Water supply and sanitation in Brazil

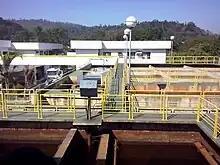
Water treatment plant of the Copasa ("Companhia de Saneamento de Minas Gerais") in Coronel Fabriciano, Minas Gerais.

Most state water and sewer companies are mixed public-private companies with the majority of shares owned by the respective state government. Three companies - Sabesp in São Paulo, Copasa in Minas Gerais and Sanepar in Paraná - have floated shares in the Brazilian stock market and one of them - Sabesp - also at the New York Stock Exchange. Two state company, Saneatins in Tocantins and Sabesp in São Paulo is majority-owned by the private sector with the state government owning only a minority of shares. Some state companies operate under concession contracts with municipalities, while others operate under the authority of state governments. In some cases municipalities have challenged the legality of service provision by state companies that do not have concession contracts with municipalities.